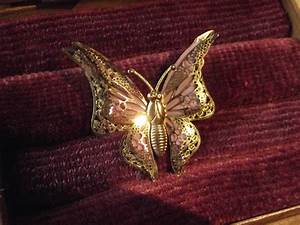
Label: butterfly